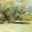
Label: willow_tree